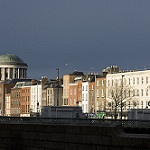
Scene: Outdoor